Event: Nepal Earthquake
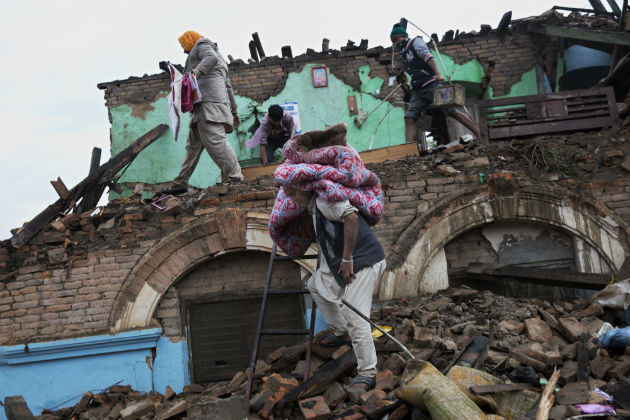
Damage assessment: damage